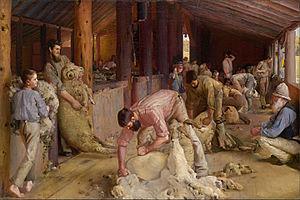
L'Histoire de l'Australie remonte aux premières migrations vers le continent australien, qui débutèrent dans le nord vers 60 000 ans avant notre ère.
La tonte de moutons est le processus par lequel la toison de laine d'un mouton est coupée. La personne qui enlève la laine du mouton s'appelle un tondeur. En règle générale, chaque mouton adulte est tondu une fois par an. Dans les pays d'élevage intensif, la tonte a lieu le plus souvent dans un bâtiment spécialement conçu pour pouvoir traiter des centaines, voire des milliers, de moutons par jour. Les moutons sont tondus en toutes saisons, selon le climat, les exigences de gestion et la disponibilité de professionnels compétents. La tonte des moutons est également considérée comme un sport avec des compétitions organisées dans le monde entier. Elles ont souvent lieu dans l'hémisphère Nord entre le printemps et l'été.
La fourrure est la peau des animaux, garnie de ses poils ou, plus rarement, de duvet ou de plumes. Ce mot désigne aussi le matériau obtenu par transformation par l'Homme, à usage de vêtement, garniture ou accessoire de décoration. Les fourrures commercialisées proviennent le plus souvent de mammifères sauvages ou d'élevage, et ont été traitées pour assurer leur souplesse et leur conservation, mais on utilise aussi l'expression « fourrure synthétique » pour désigner les produits d'imitation, issus de l'industrie pétrolière.
L’art est une activité, le produit de cette activité ou l'idée que l'on s'en fait s'adresse délibérément aux sens, aux émotions, aux intuitions et à l'intellect. On peut affirmer que l'art est le propre de l'humain ou de toute autre conscience, en tant que découlant d'une intention, et que cette activité n'a pas de fonction pratique définie. On considère le terme « art » par opposition à la nature « conçue comme puissance produisant sans réflexion », et à la science « conçue comme pure connaissance indépendante des applications ».
La Riverina est une région agricole située au centre de la partie méridionale de la Nouvelle-Galles du Sud, en Australie.